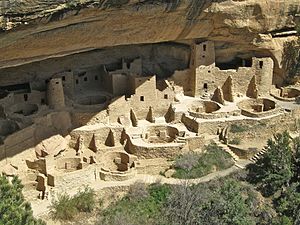
Mesa Verde National Park
Mesa Verde National Park i 2011
Mesa Verde National Park er en nationalpark og et verdensarvssted i delstaten Colorado i USA. Parken blev etableret 29. juni 1906, og er på 211 km². De vigtigste attraktioner i nationalparken er et utal ruiner af huse og landsbyer fra 1200-tallet og nyere tid, bygget af anasazifolket som klippehuse – bygninger bygget i grotter og under udspring i klipperne.